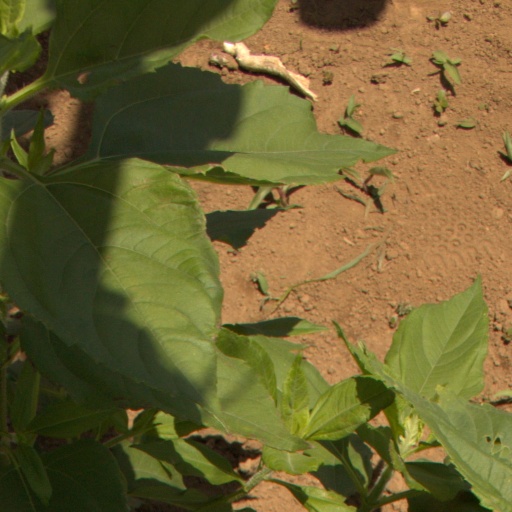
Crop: Jerusalem artichoke